Political positions of Elizabeth Warren

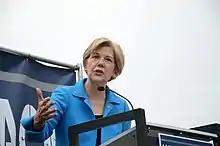
Warren speaks at an April 2015 protest against efforts to "fast track" the passage of the Trans-Pacific Partnership

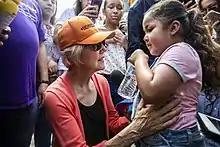
Warren at a demonstration outside of the Homestead Temporary Shelter for Unaccompanied Children on June 26, 2019

As part of her presidential campaign, Warren proposed an annual wealth tax ("Ultra-Millionaire Tax") in January 2019. The proposal would levy a 2% annual tax on household net worth above $50M, and a 3% annual tax on net worth above $1bn. The tax would affect an estimated 75,000 households, and would yield $1.9tn or $2.75tn over a 10-year period, according to two different initial estimates. The proposal also includes provisions to combat tax evasion and avoidance, increasing the IRS budget to enforce the tax, requiring a minimum audit rate for entities subject to the tax, and levying a 40% "exit tax" on wealth above $50M to combat tax avoidance by means of renouncing US citizenship. The plan would also encourage the IRS to close loopholes in asset valuation, and increase oversight over wealth in known tax havens. Warren had previously informally voiced support for a tax on wealth during a discussion with Thomas Piketty in 2014. The 2019 proposal was in line with the recommendations of Piketty who promptly endorsed the plan.